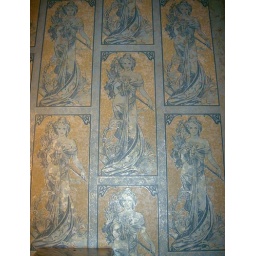
wall paper in manresa castle